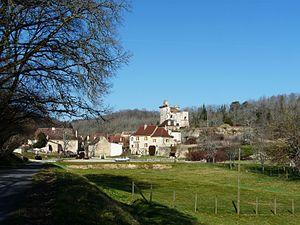
Le village de Saint-Georges-de-Montclard vu du sud-est, Dordogne, France.
Saint-Georges-de-Montclard, ou Saint-Georges-de-Montclar, est une commune française située dans le département de la Dordogne, en région Nouvelle-Aquitaine.